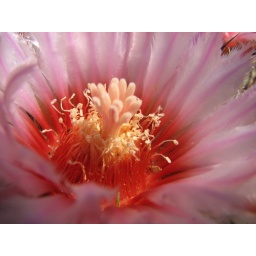
Ready for a polinator to transport some pollen around and start seed development in the lush red fruit to come.